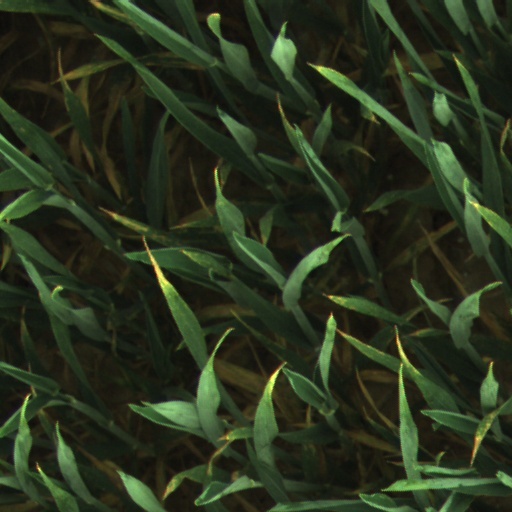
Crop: wheat